Pierre-Alfred Ravel

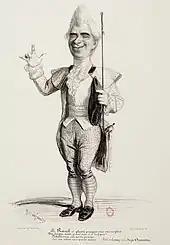
Ravel as Lecoq in "Pages et Poissardes" by Edmond Rochefort and Bernard Lopez, 1840

In May 1841 Ravel first appeared at the Théâtre du Palais-Royal, where he remained a leading player for twenty years. "To list Ravel's creations at the Palais-Royal", wrote one of his biographers, "is to put before the reader's eyes the greatest successes of this theatre from 1841 to 1862". The Palais-Royal company made several appearances in London during Ravel's time, beginning in 1848, when one London critic wrote of him: